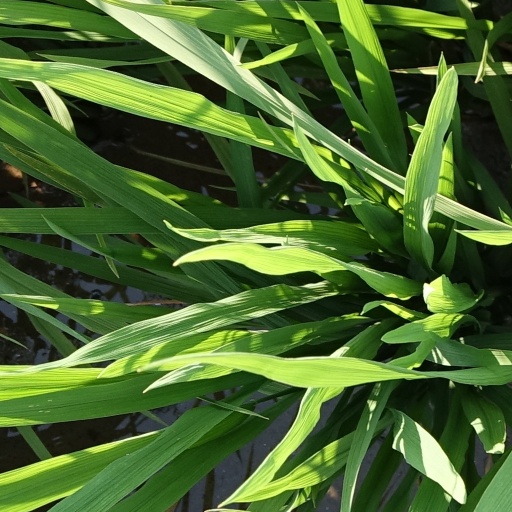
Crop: rice